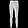
Label: Trouser